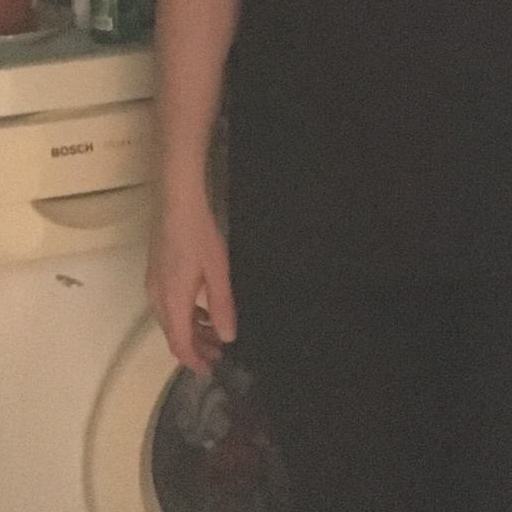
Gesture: no_gesture